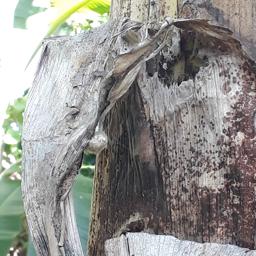
Label: PSEUDOSTEM WEEVIL